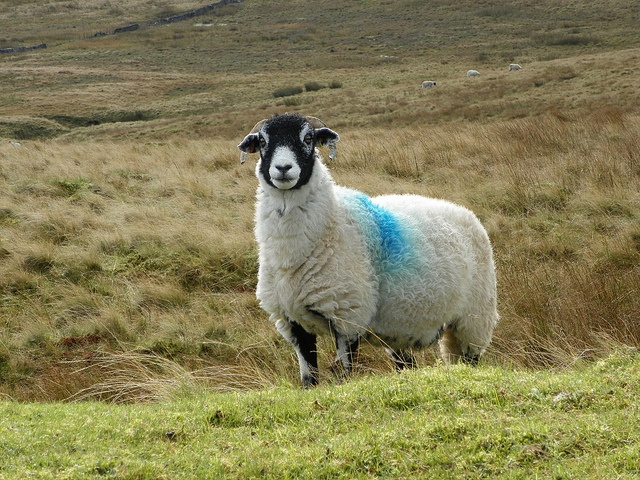
A ship with a patch of blue wool on a hill.
A white sheep with a blue patch standing on the ground with grass.
A black and white sheep in a meadow with a blue spot on its side
A black and white sheep with a blue back.
A sheep with a blue patch on its fur standing on a grassy hill.